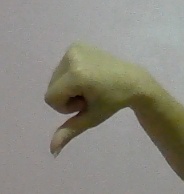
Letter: waw